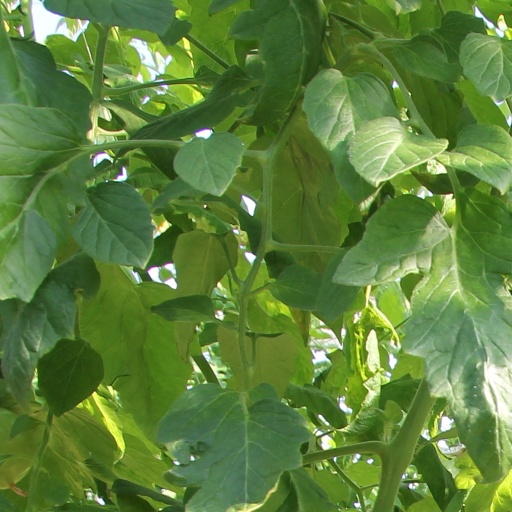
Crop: tomato